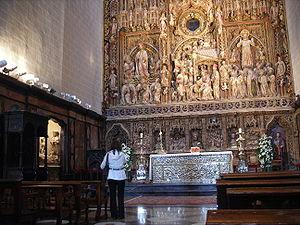
Pere Johan, ou Pere Joan, est un sculpteur d'origine catalane du XVᵉ siècle, de style gothique international. Il est né probablement à Tarragone vers 1397/1398, mort après 1458.